Soviet war crimes

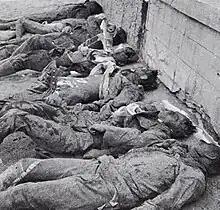
Corpses from the Massacre of Feodosia in front of the main hospital on the coast

On several occasions during World War II, Soviet soldiers set fire to buildings, villages, or parts of cities, and they used deadly force against locals who attempted to put out the fires. Most Red Army atrocities took place only in what was regarded as hostile territory, however, there were several massacres committed in Poland, e.g. the Przyszowice massacre. Soldiers of the Red Army, together with members of the NKVD, frequently looted German transport trains in Poland in 1944 and 1945.